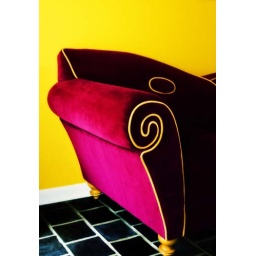
Diva sofa against vivid yellow wall.